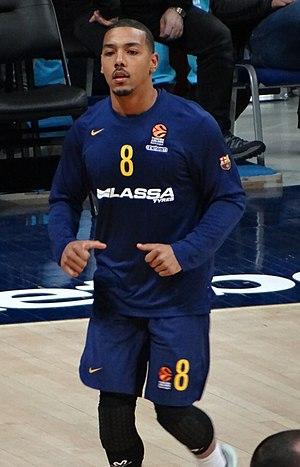
Phil Michael Pressey, né le 17 février 1991 à Dallas au Texas est un joueur américain de basket-ball qui évolue au poste de meneur.